Tofaş Şahin

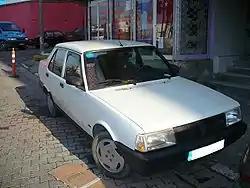
A 2000 model Tofaş Şahin in Turkey

In 2006 the Tofaş Şahin was put into production in Addis Ababa, Ethiopia, by the Holland Car Company, a joint venture between a firm from the Netherlands called Trento Engineering and the local firm of Ethio-Holland. Their version of the Şahin is called the DOCC, which comes from the term Dutch Overseas Car Company and comes with the OHC 1.6 L (1,581 cc) powerplant. After the end at El Nasr, Ethiopian production came to a halt in 2010.